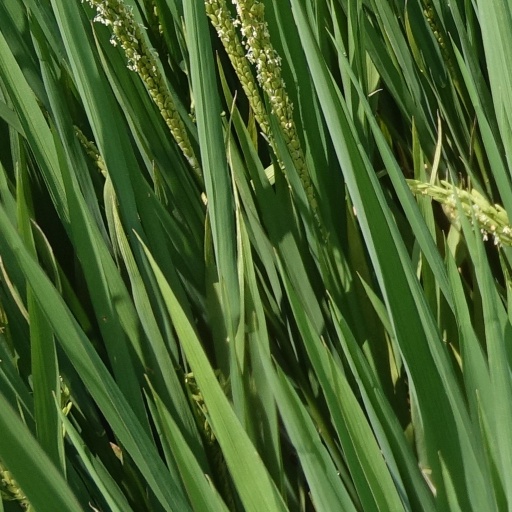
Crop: rice